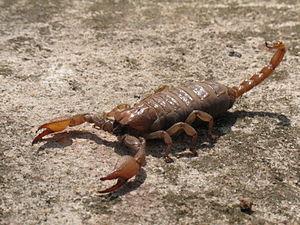
Scorpion d'Afrique du Sud, par BafS